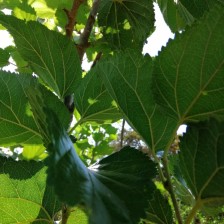
Variety: Buriram60